Arecibo, Puerto Rico

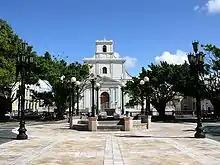
Cathedral of Saint Phillip Apostle in Arecibo barrio-pueblo

Like all municipalities of Puerto Rico, Arecibo is subdivided into barrios. The municipal buildings, central square and large Catholic church are located in a small barrio referred to as , near the center of the municipality.